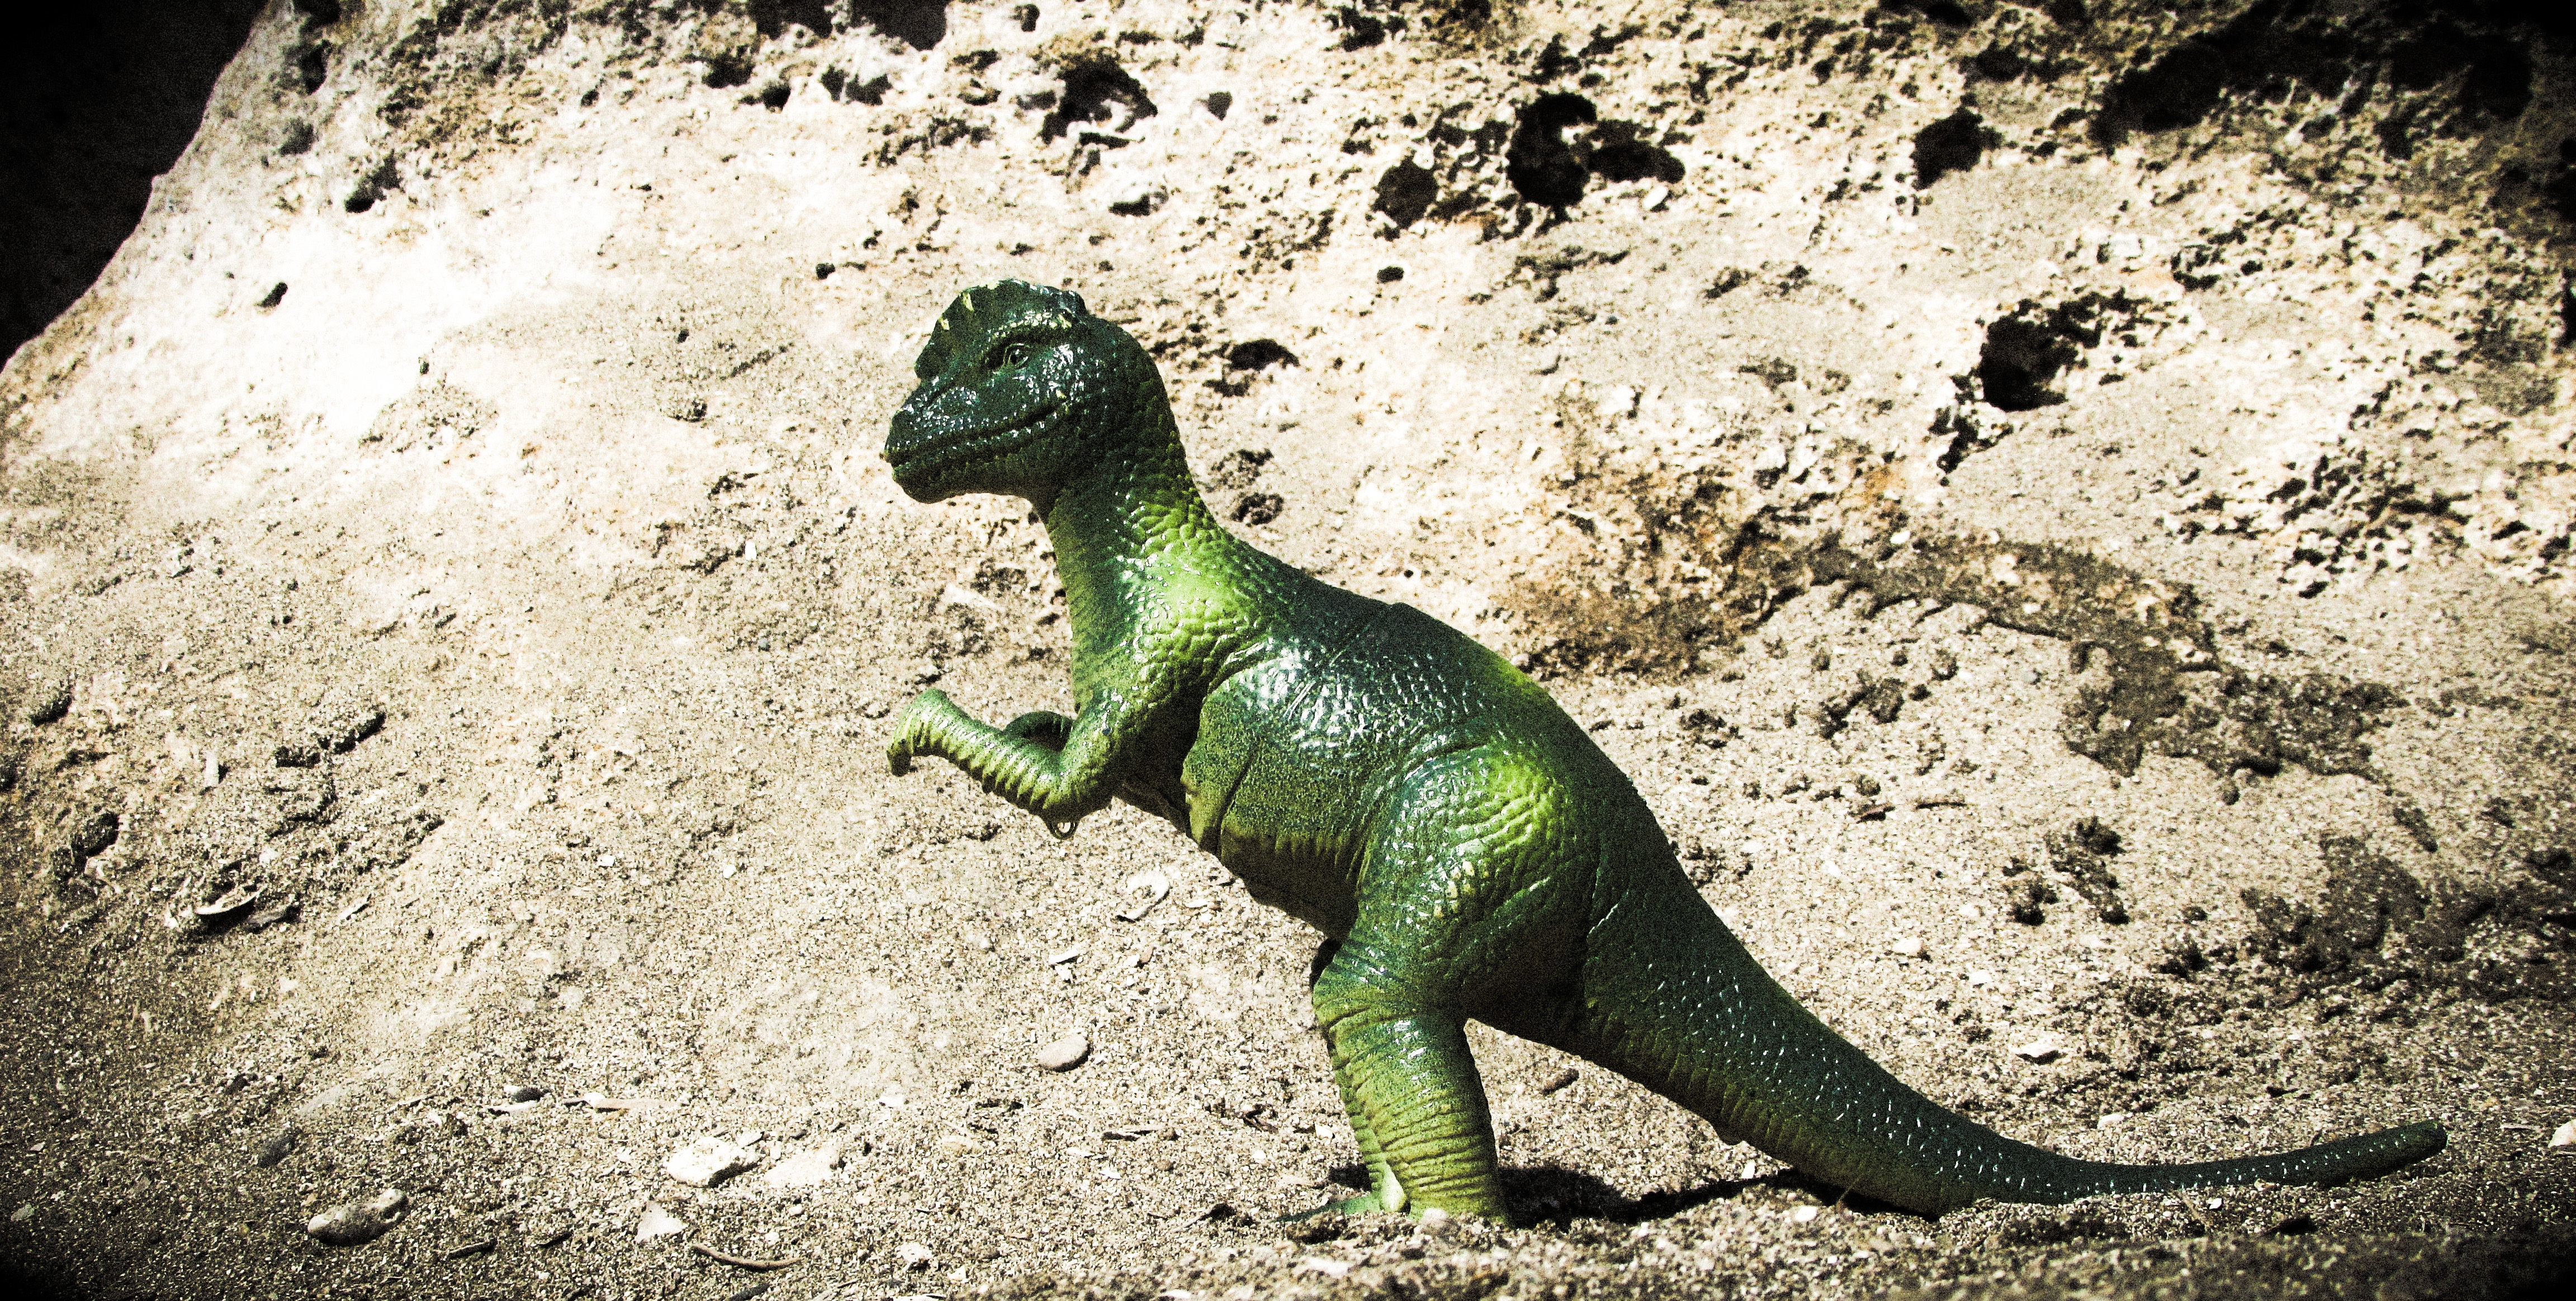
plastic, animal, wildlife, model, reptile, toy, fauna, lizard, evolution, dinosaur, extinct, prehistoric, paleontology, powerful, pachycephalosaurus, scaled reptile